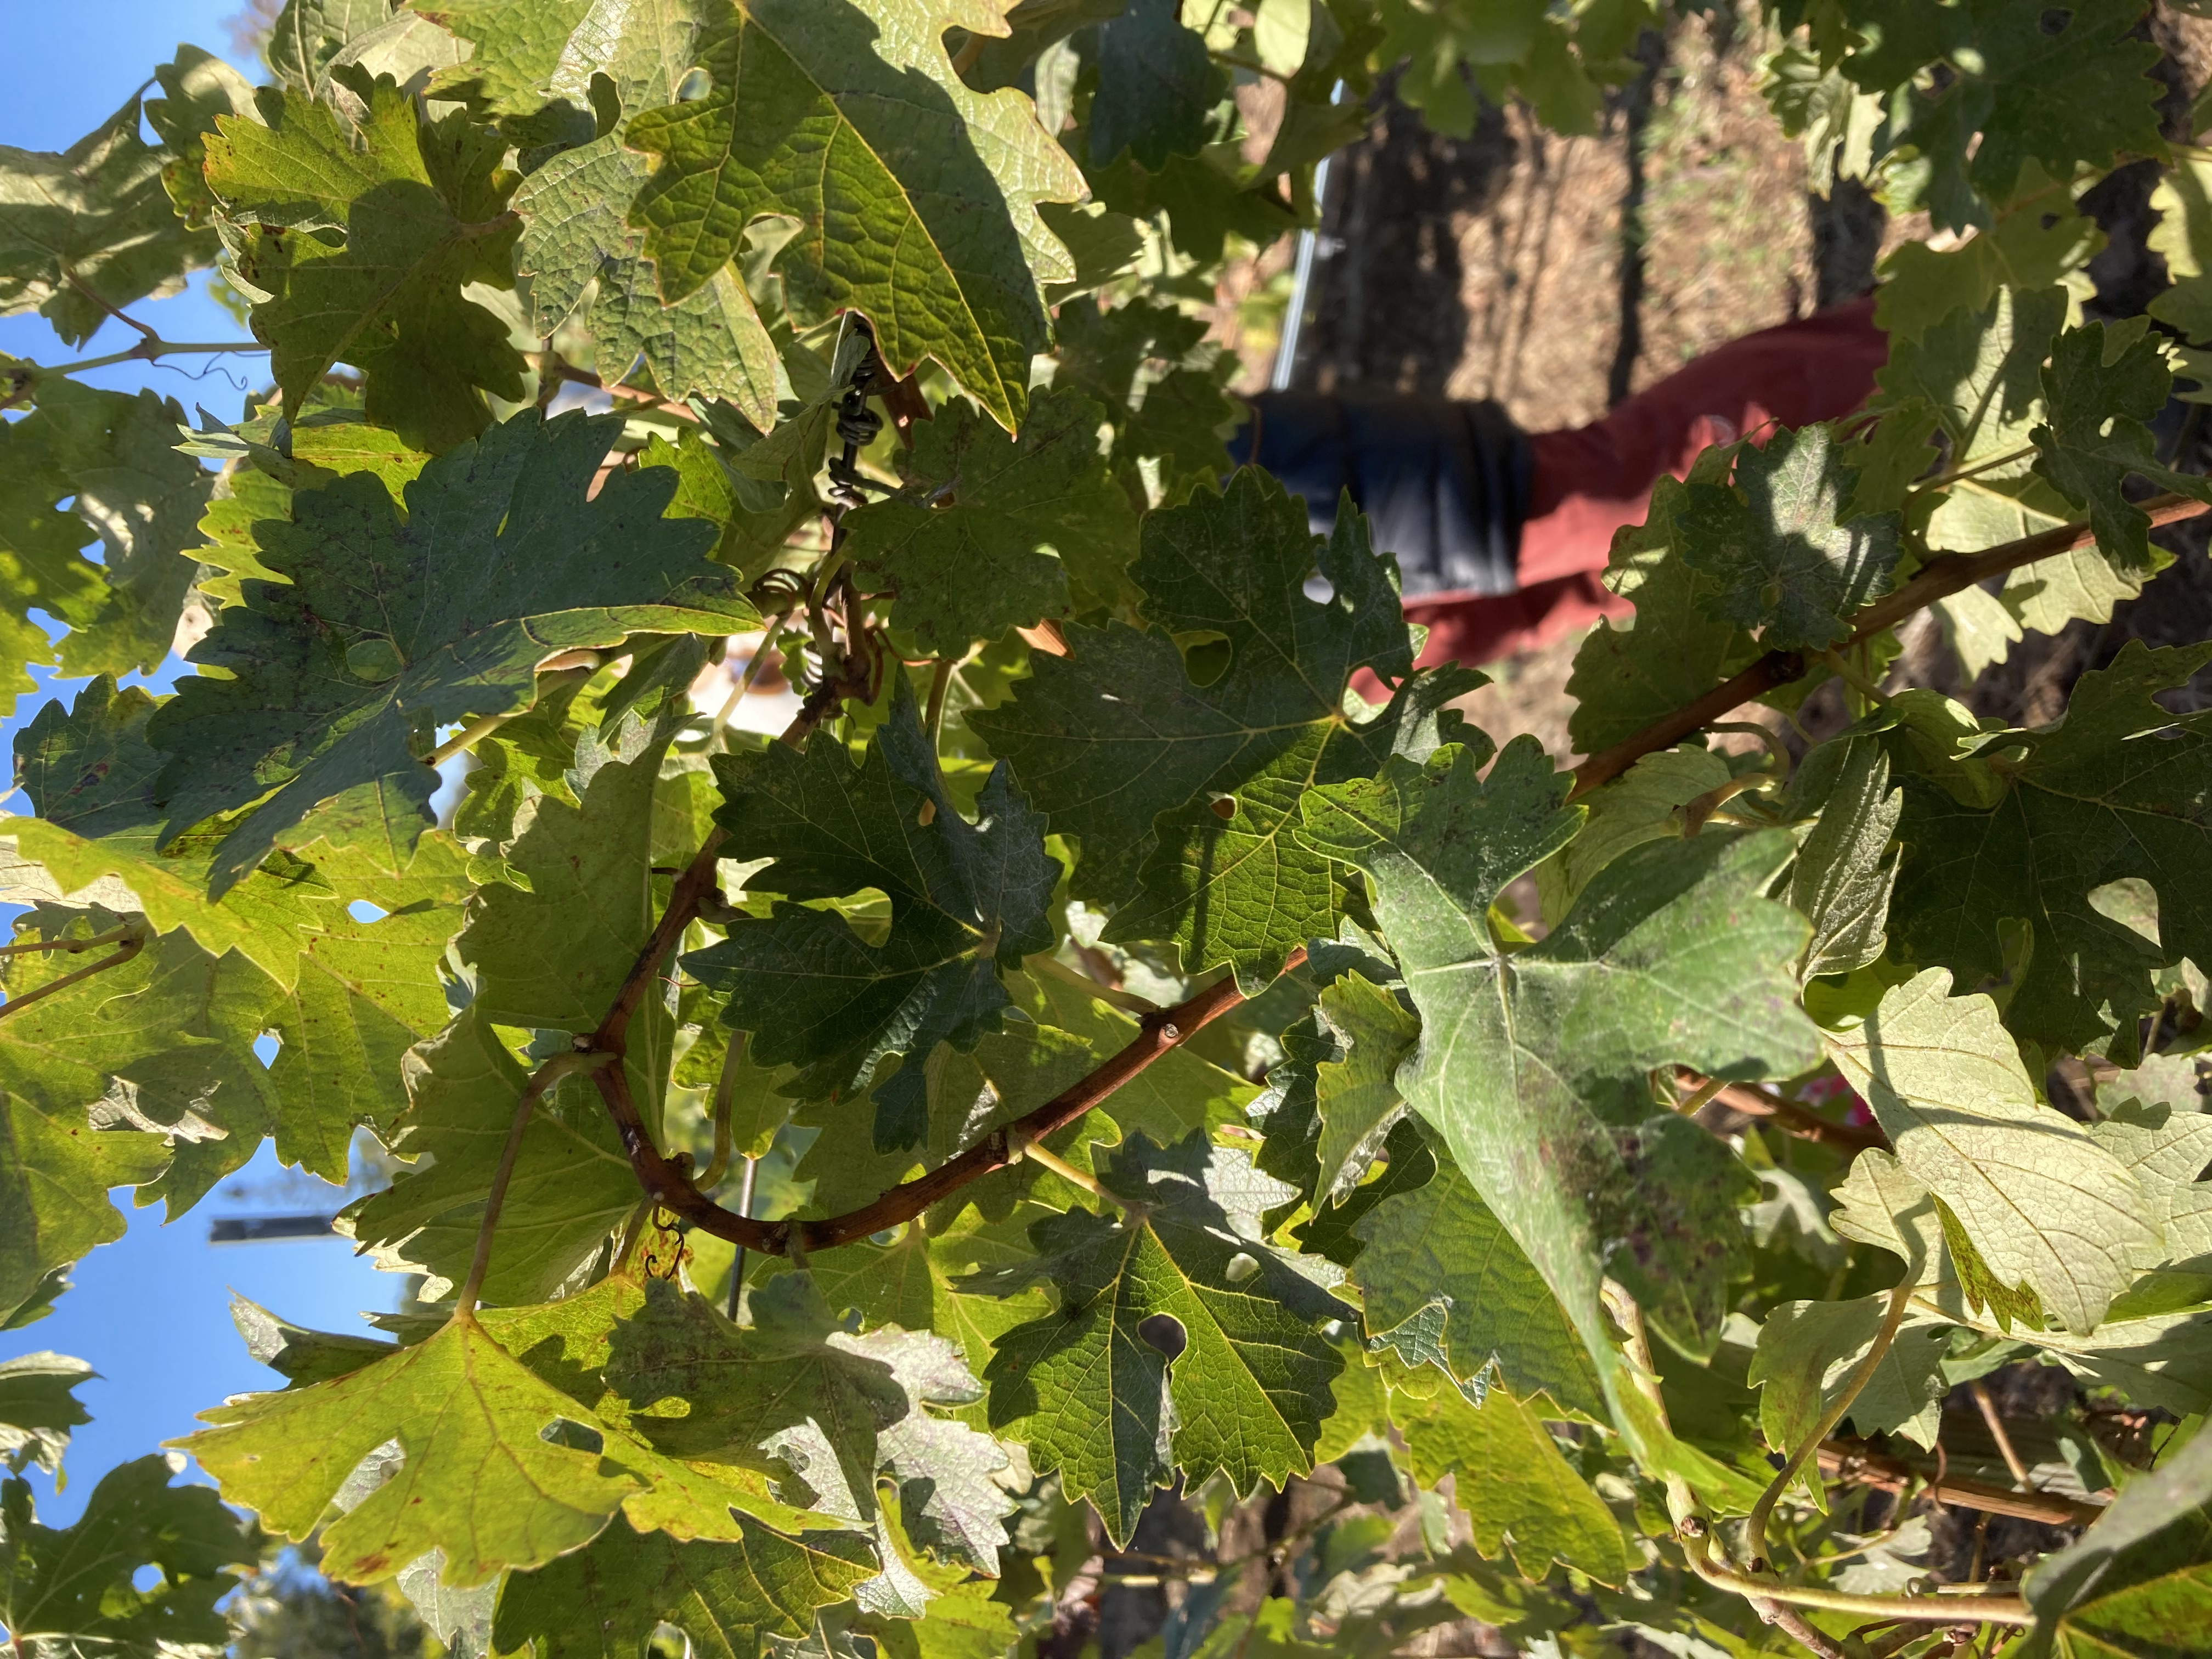
Label: No Virus